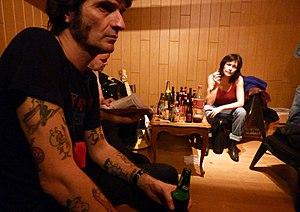
Lio après un concert avec son groupe Phantom au Salon, Silly (B), novembre 2009.
Lio, de son vrai nom Wanda Maria Ribeiro Furtado Tavares de Vasconcelos, née le 17 juin 1962 à Mangualde au Portugal, est une chanteuse et actrice belgo-portugaise francophone.